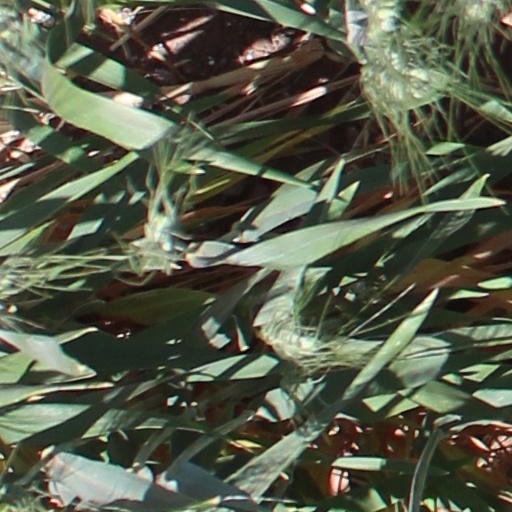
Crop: wheat